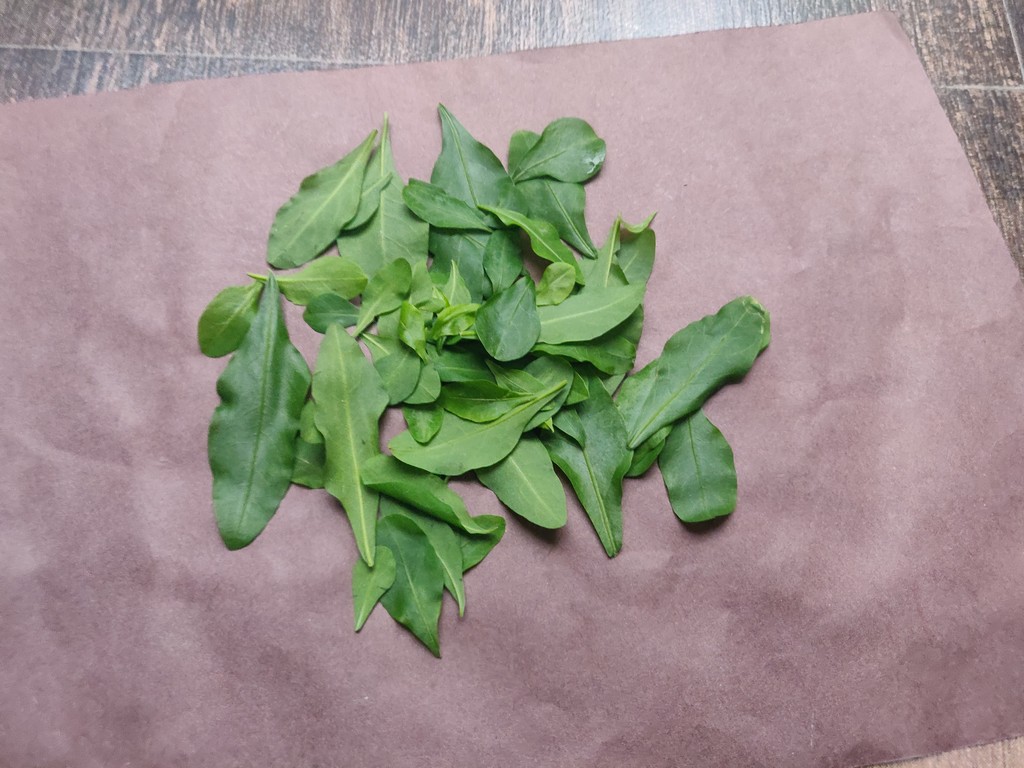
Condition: Healthy
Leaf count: multiple
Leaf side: unknown